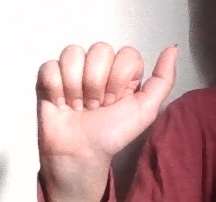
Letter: dhad